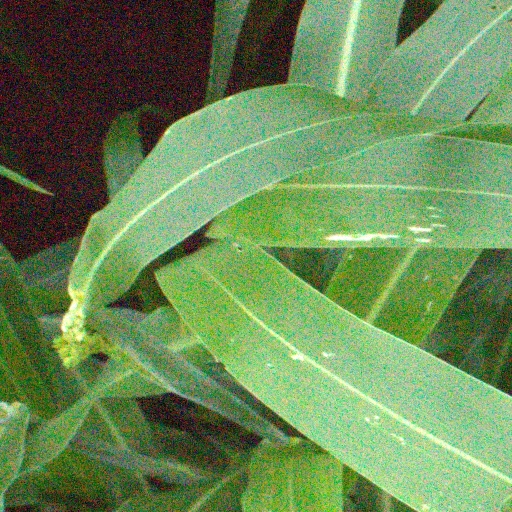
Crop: sorghum